Operation Market Garden order of battle

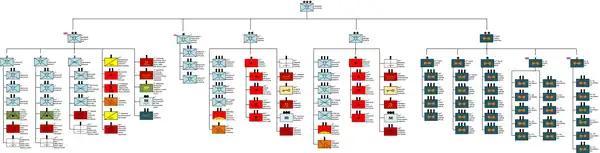
Organization of I Airborne Corps during Operation Market Garden

Commanded by Field Marshal Sir Bernard L. Montgomery